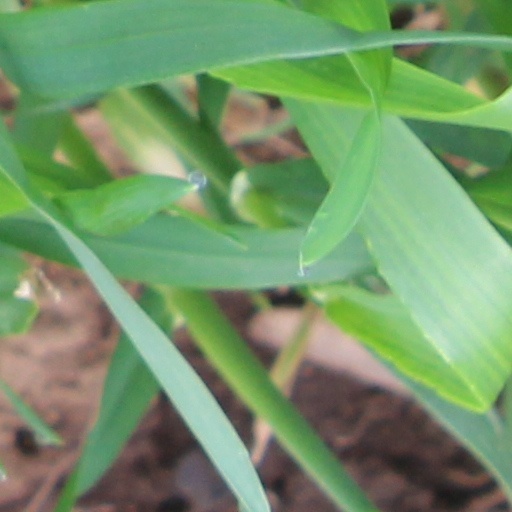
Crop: wheat